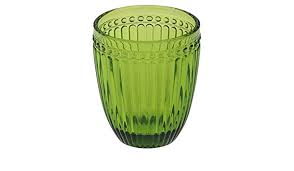
Waste category: glass